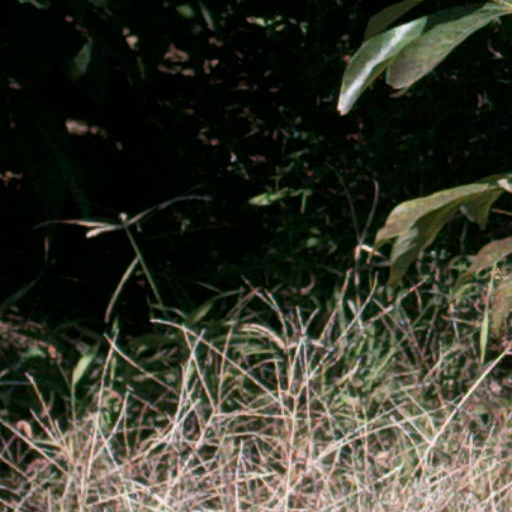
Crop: cassava